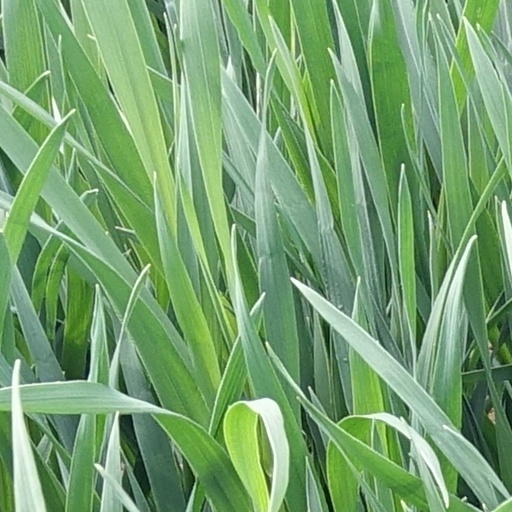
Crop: wheat